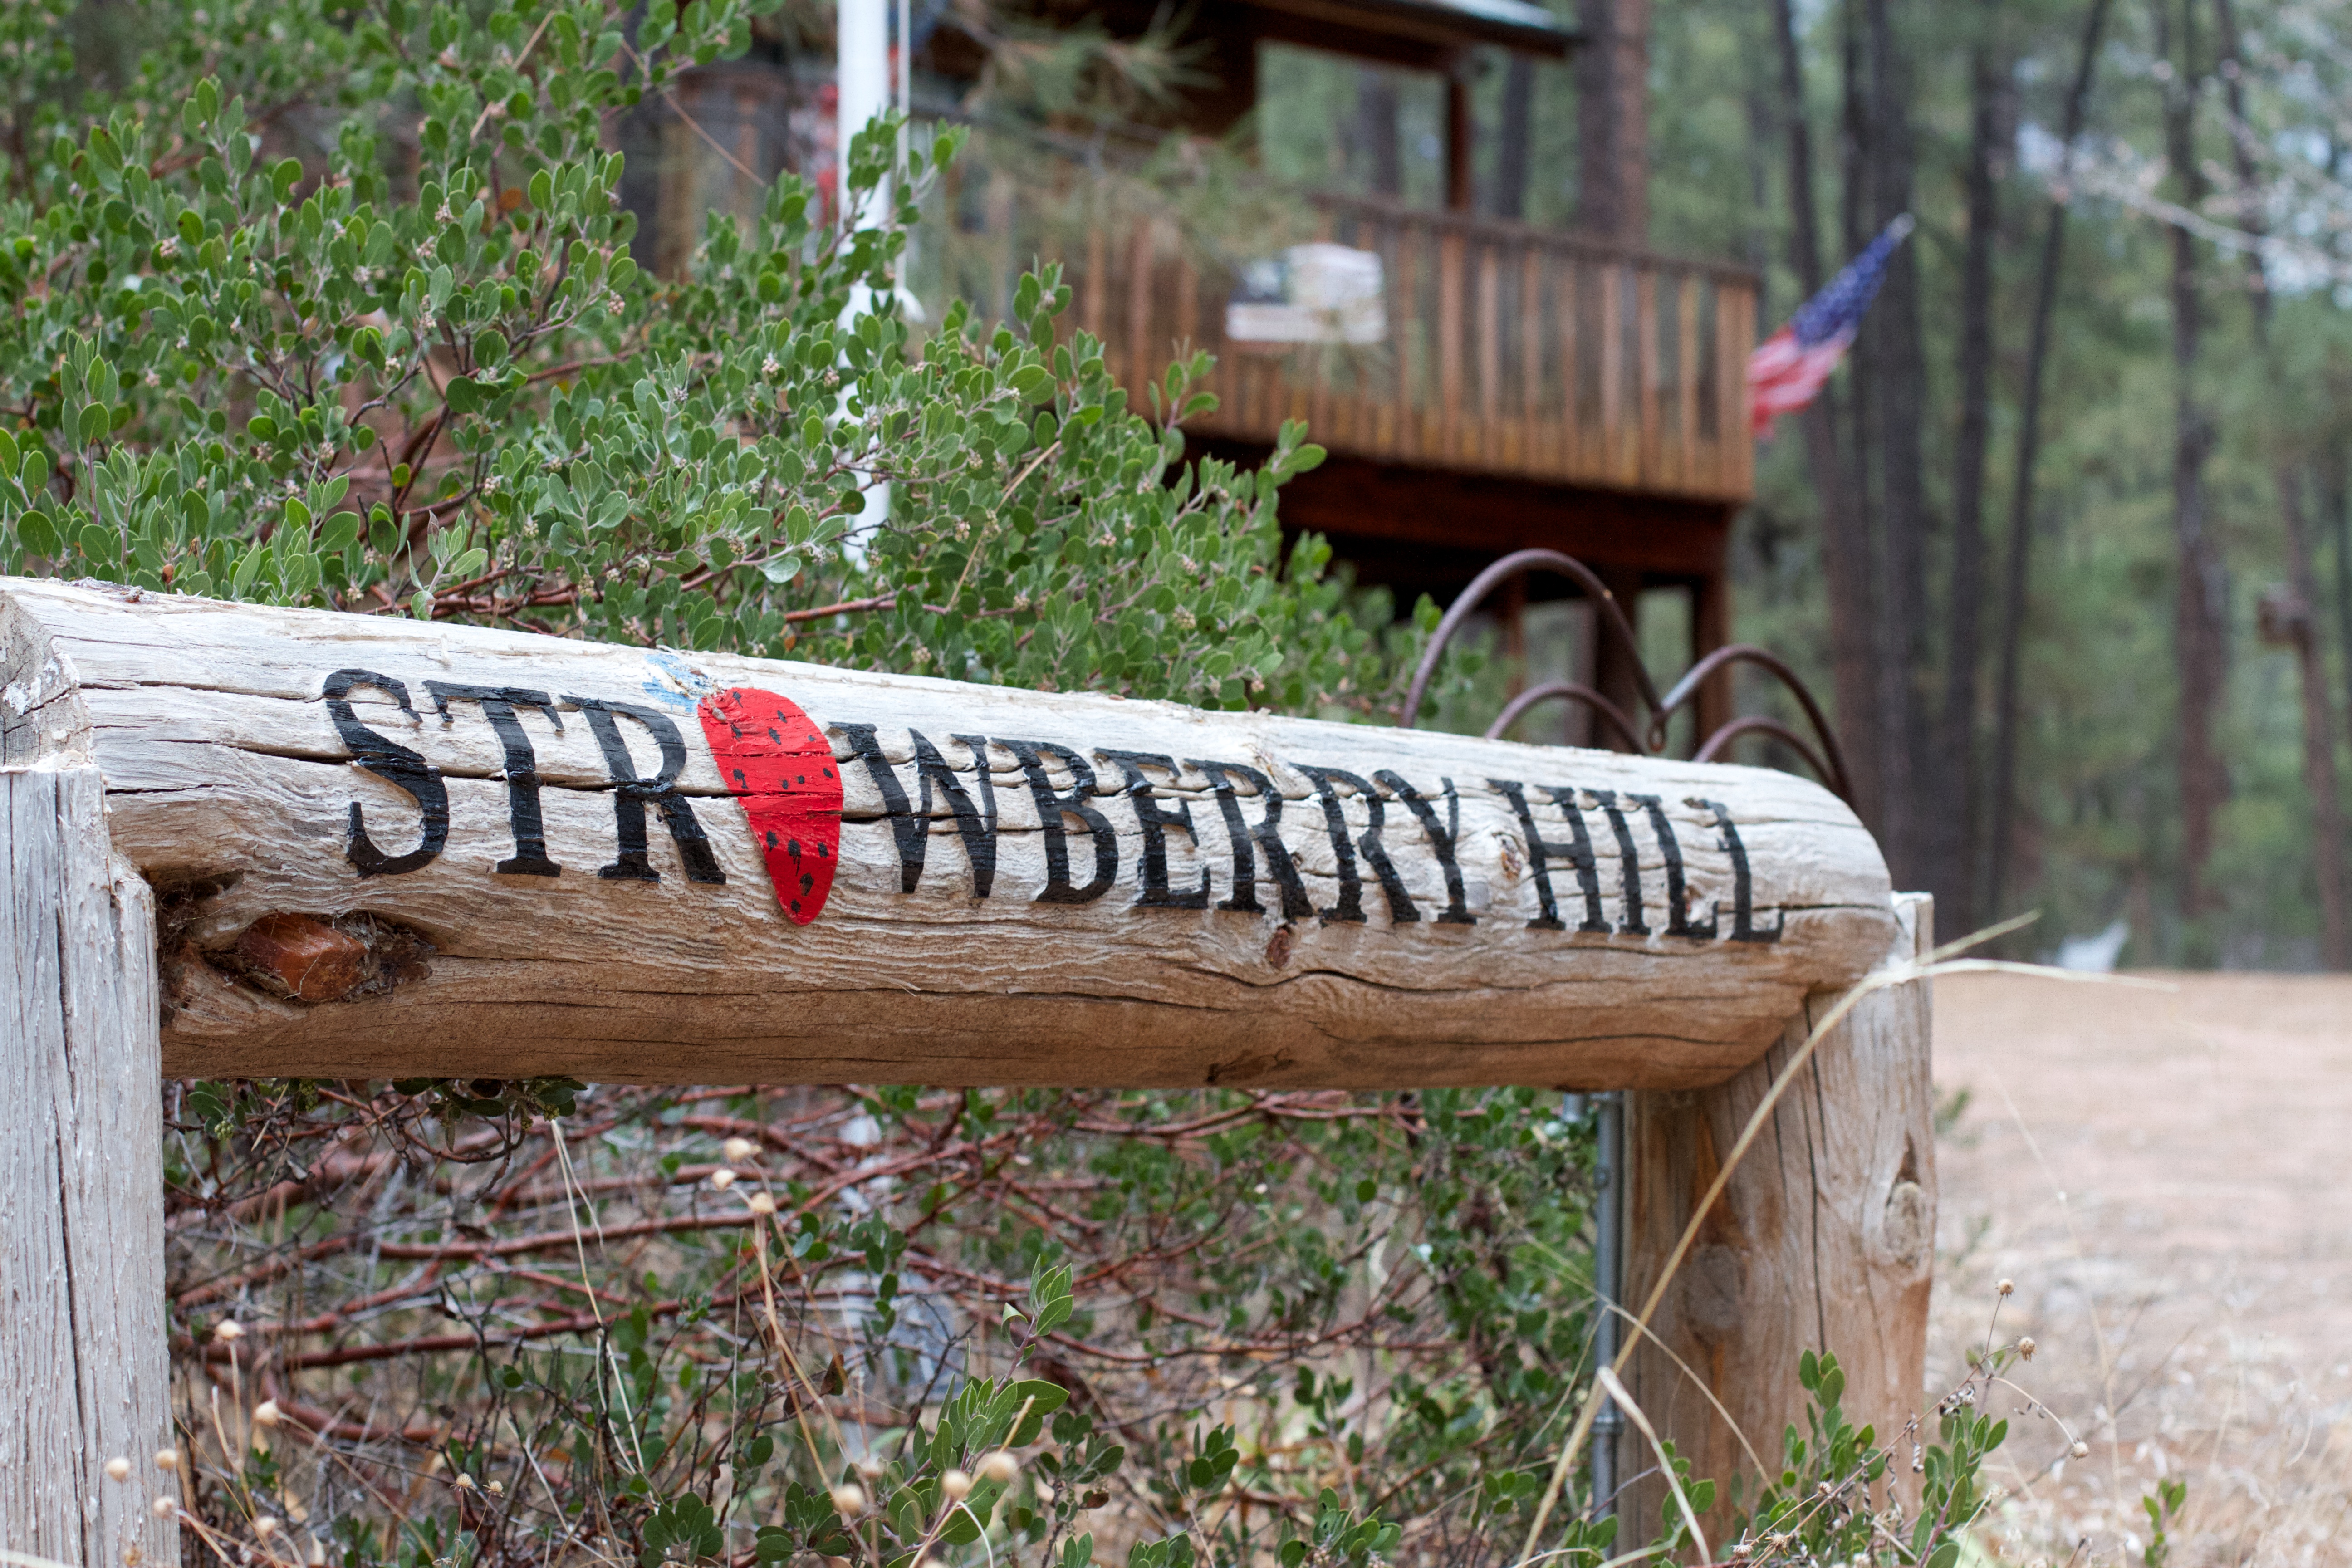
wood, trail, cool image